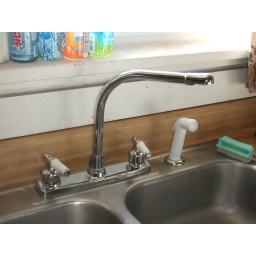
We were way past due for a new faucet in the kitchen